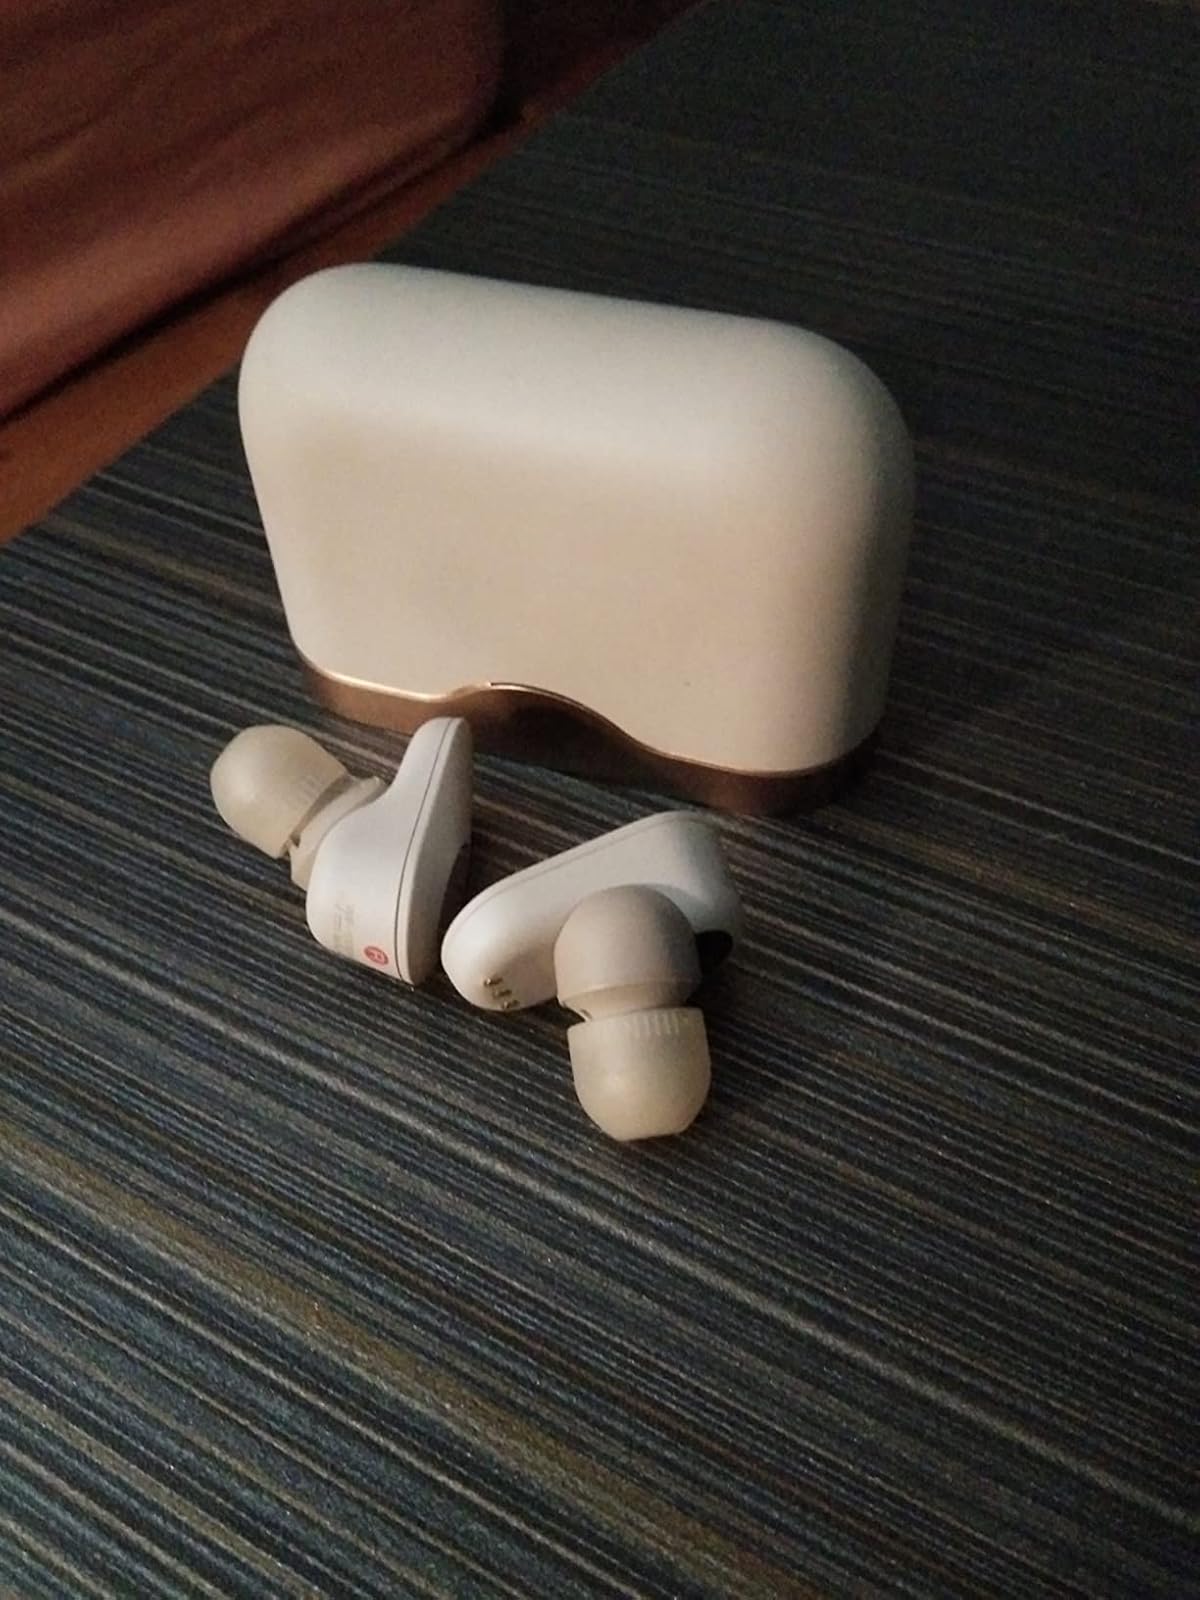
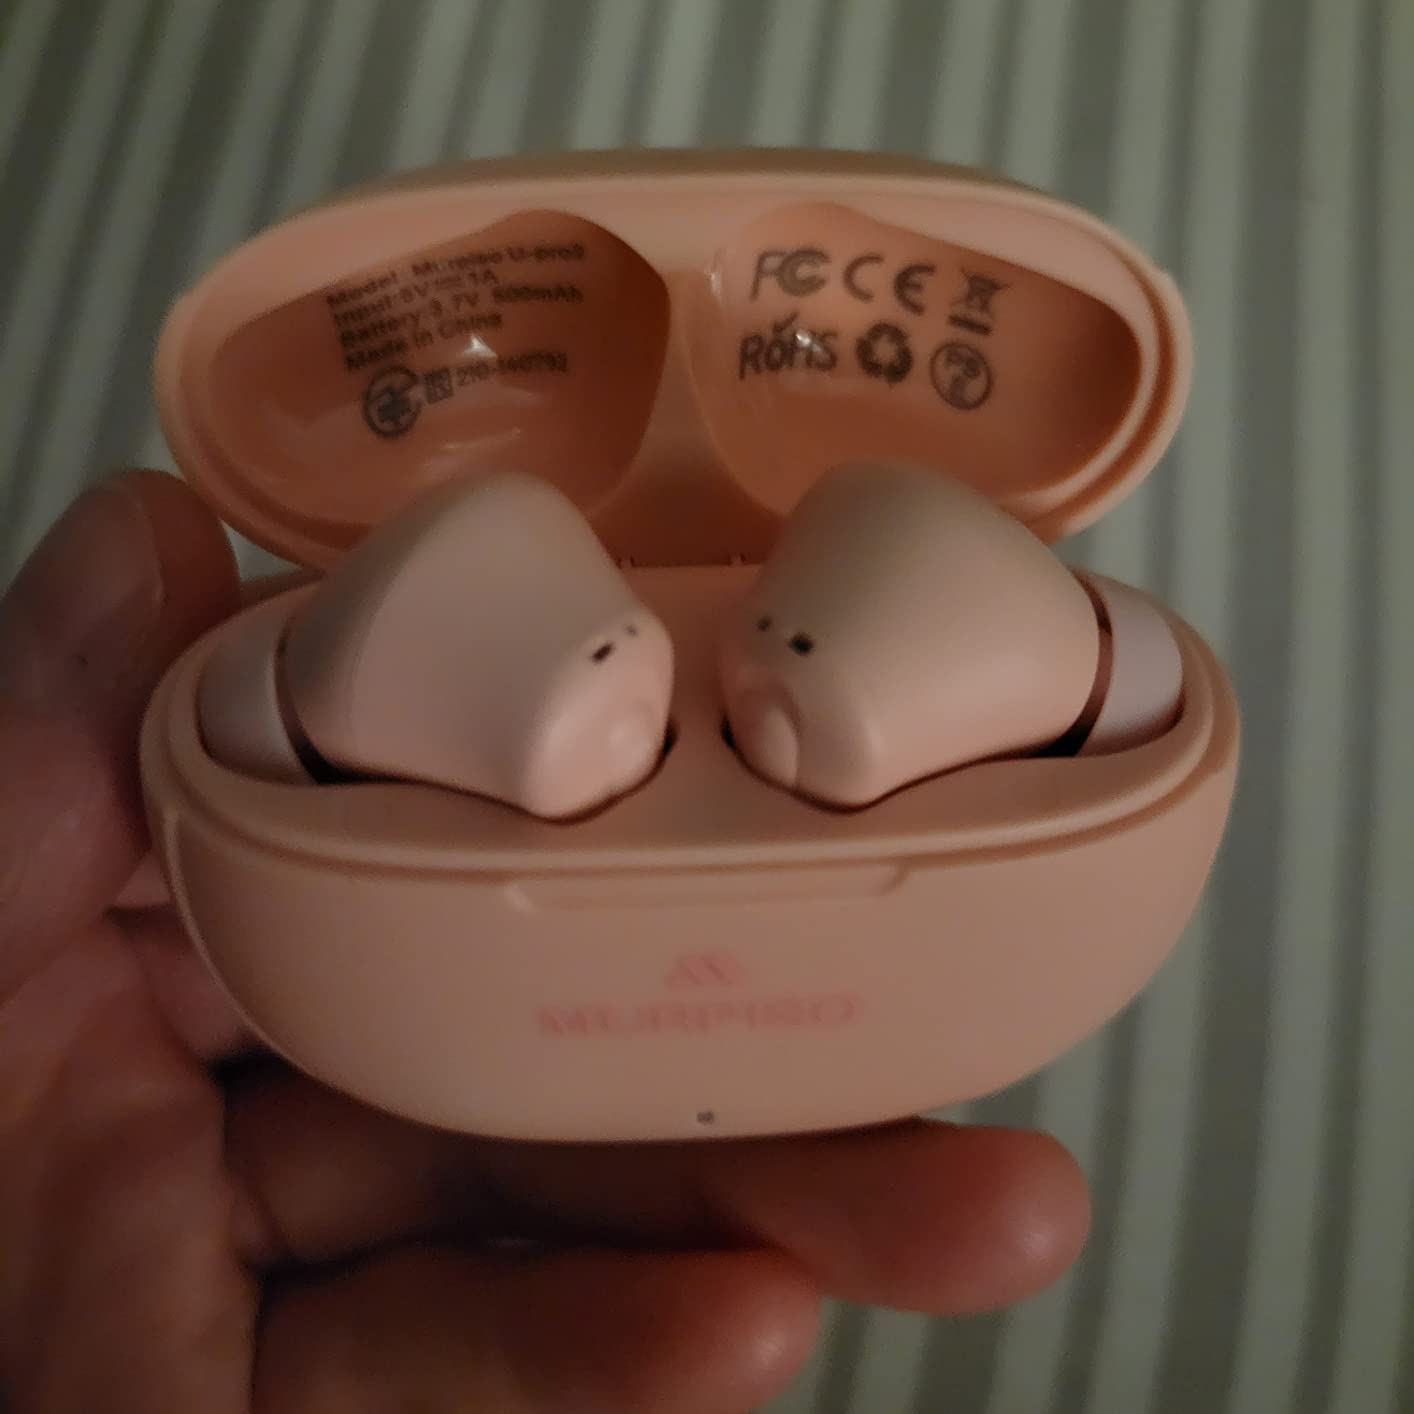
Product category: earbuds
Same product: no